James L. Gray

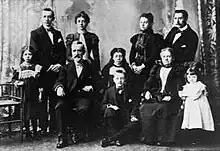
Jim's mother (far right), maternal grandparents, aunts & uncles (Dennistoun, Glasgow, late 1890s)

New nuclear power stations were coming into service at this time, providing a large part of Scotland's non-fossil fuel generation capacity. Gray believed advancing modern atomic generation capacity to be essential to supplying power in the future, and he regretted the loss of expertise and manufacturing capacity in the sector since the end of new-build nuclear projects in the UK.